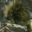
Label: porcupine